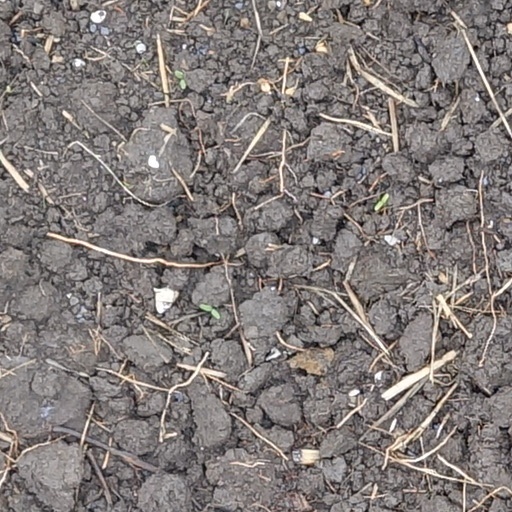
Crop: wheat